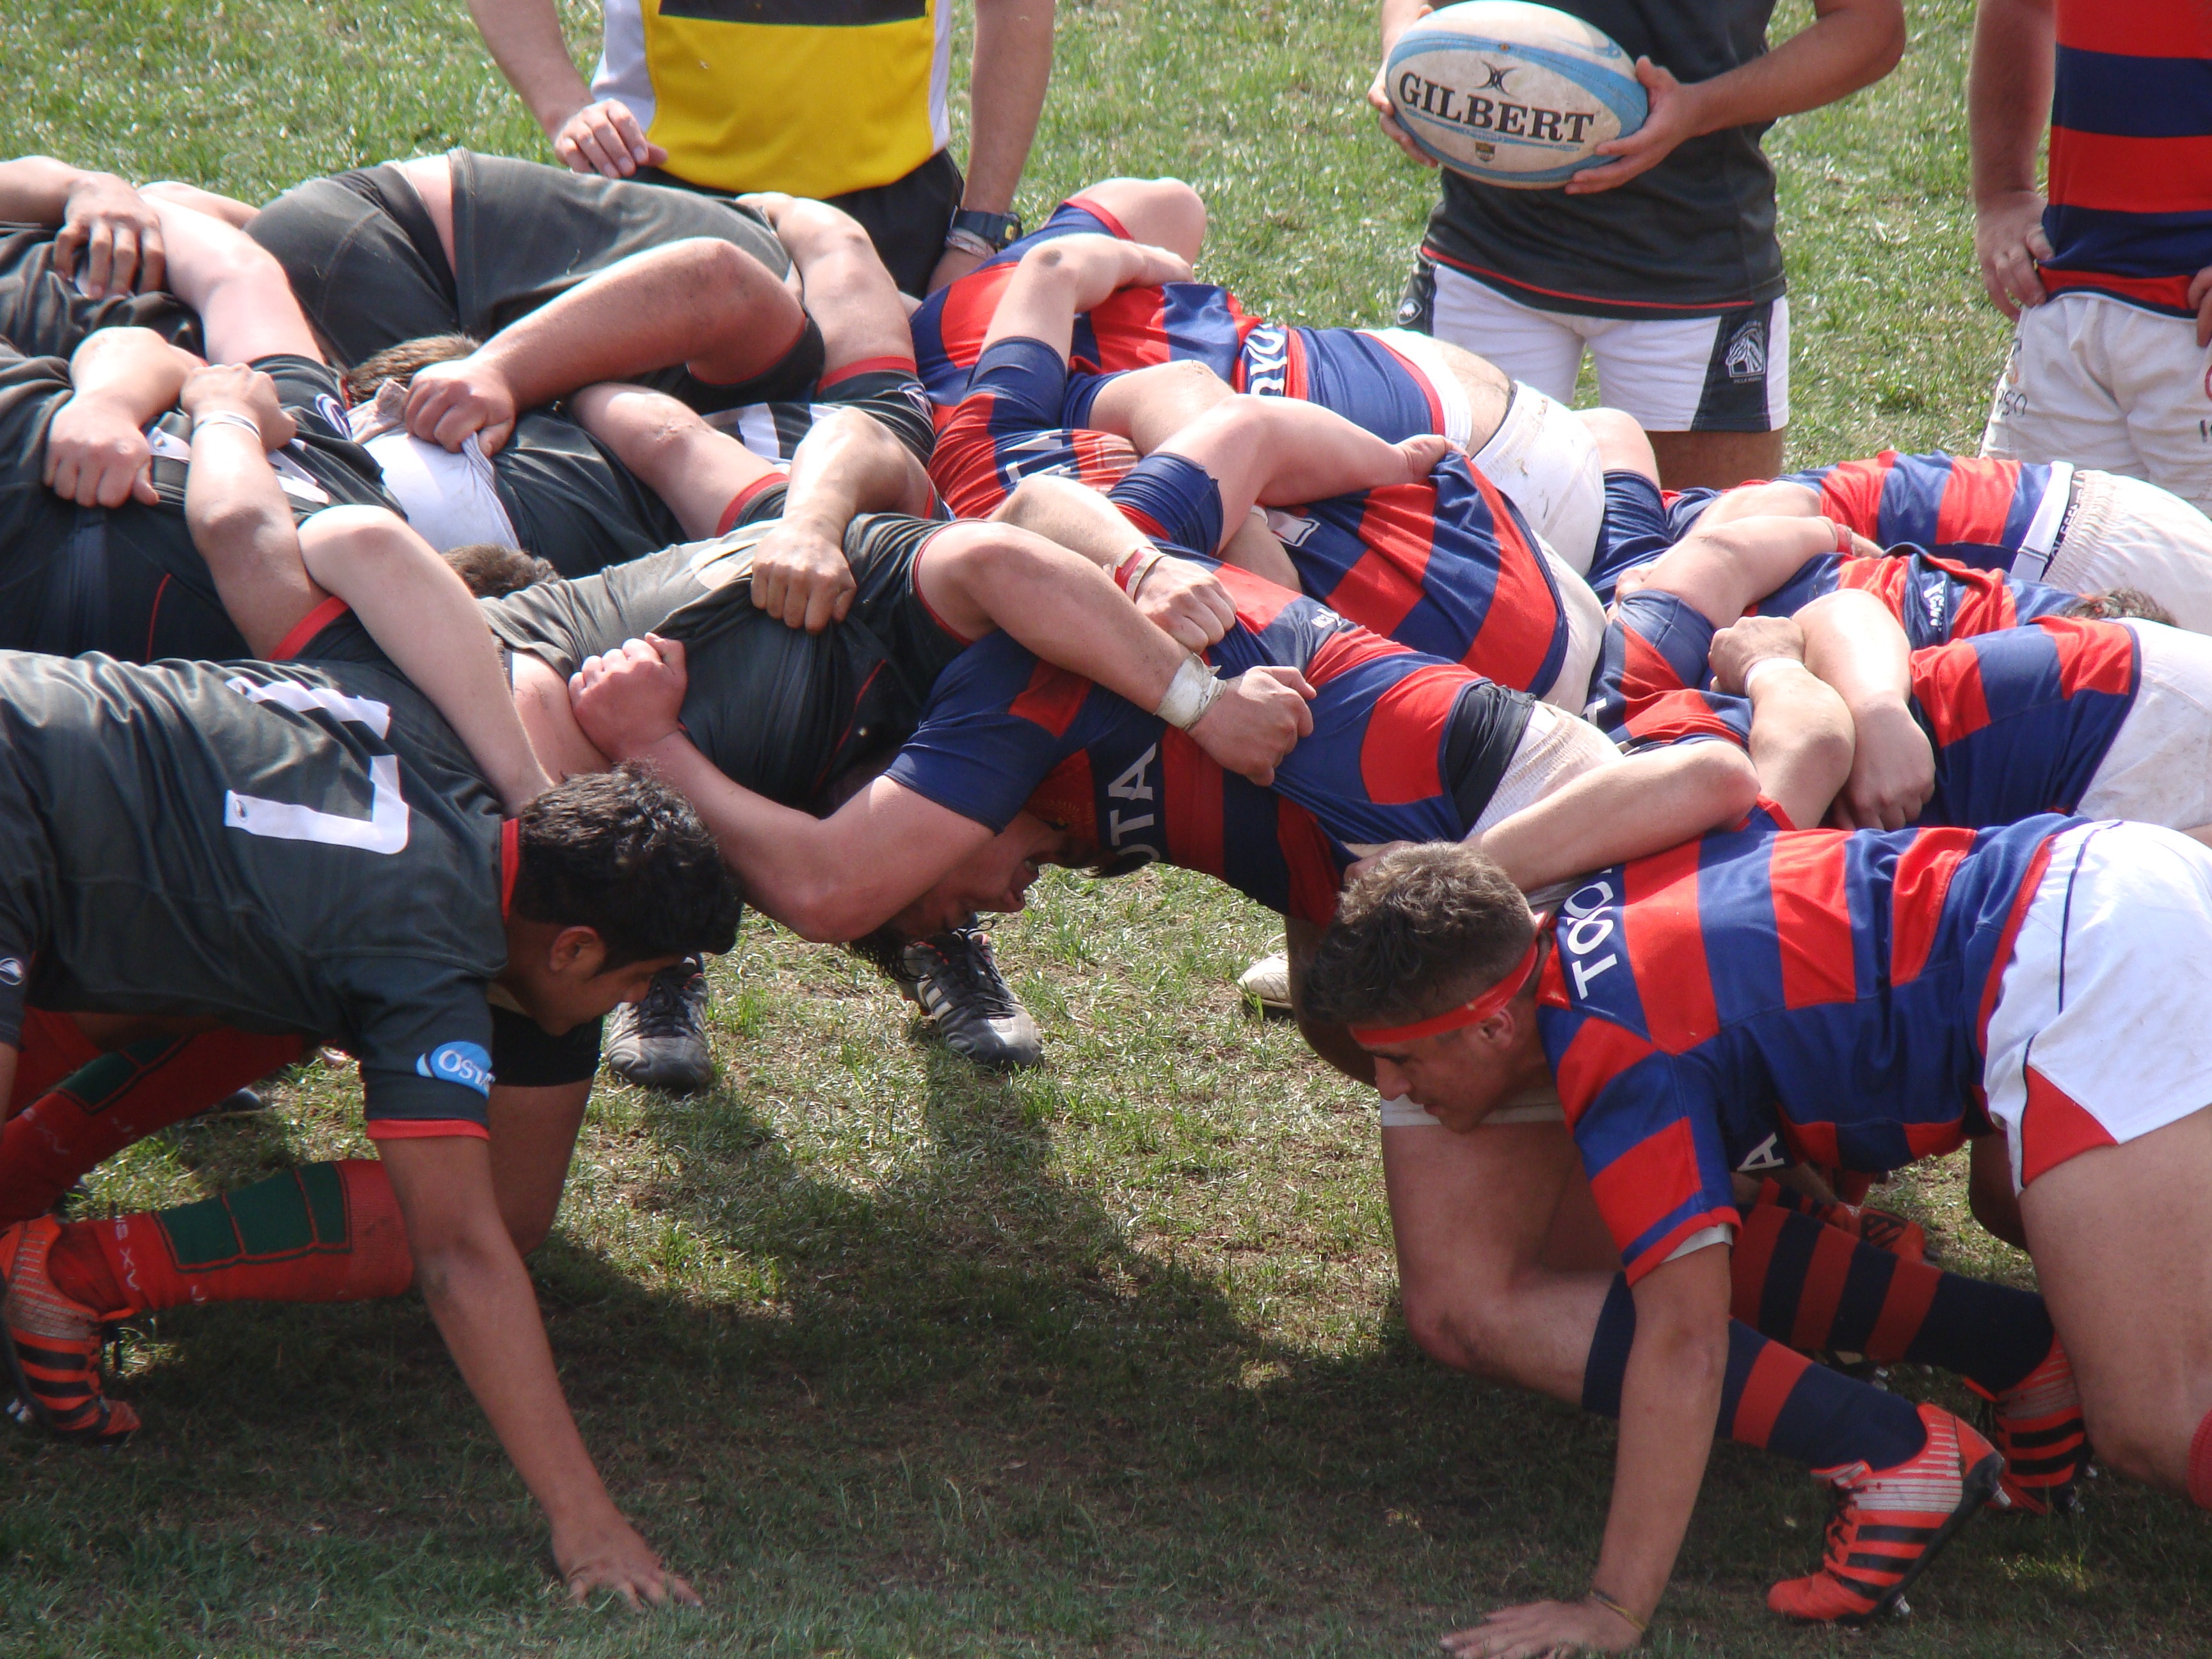
sport, american football, sports, ball, solidarity, weight training, physical fitness, rugby football